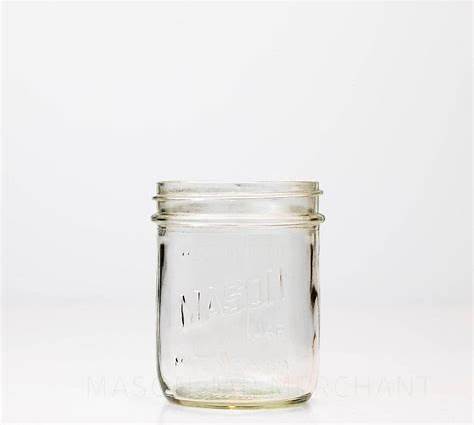
Waste category: glass